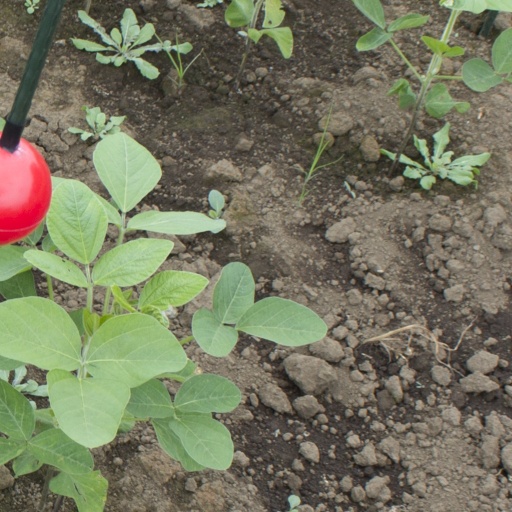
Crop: soybean